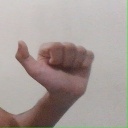
अक्षर: त